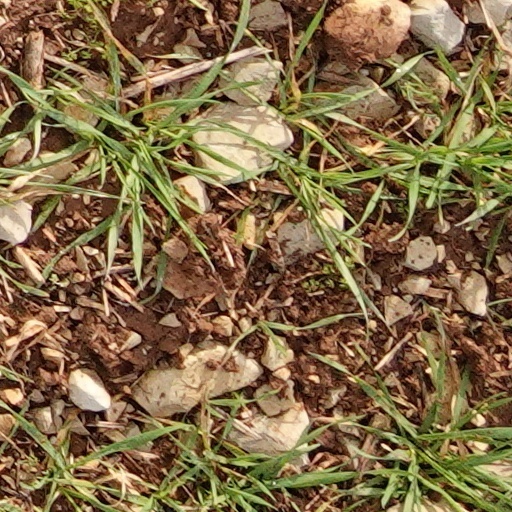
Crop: wheat